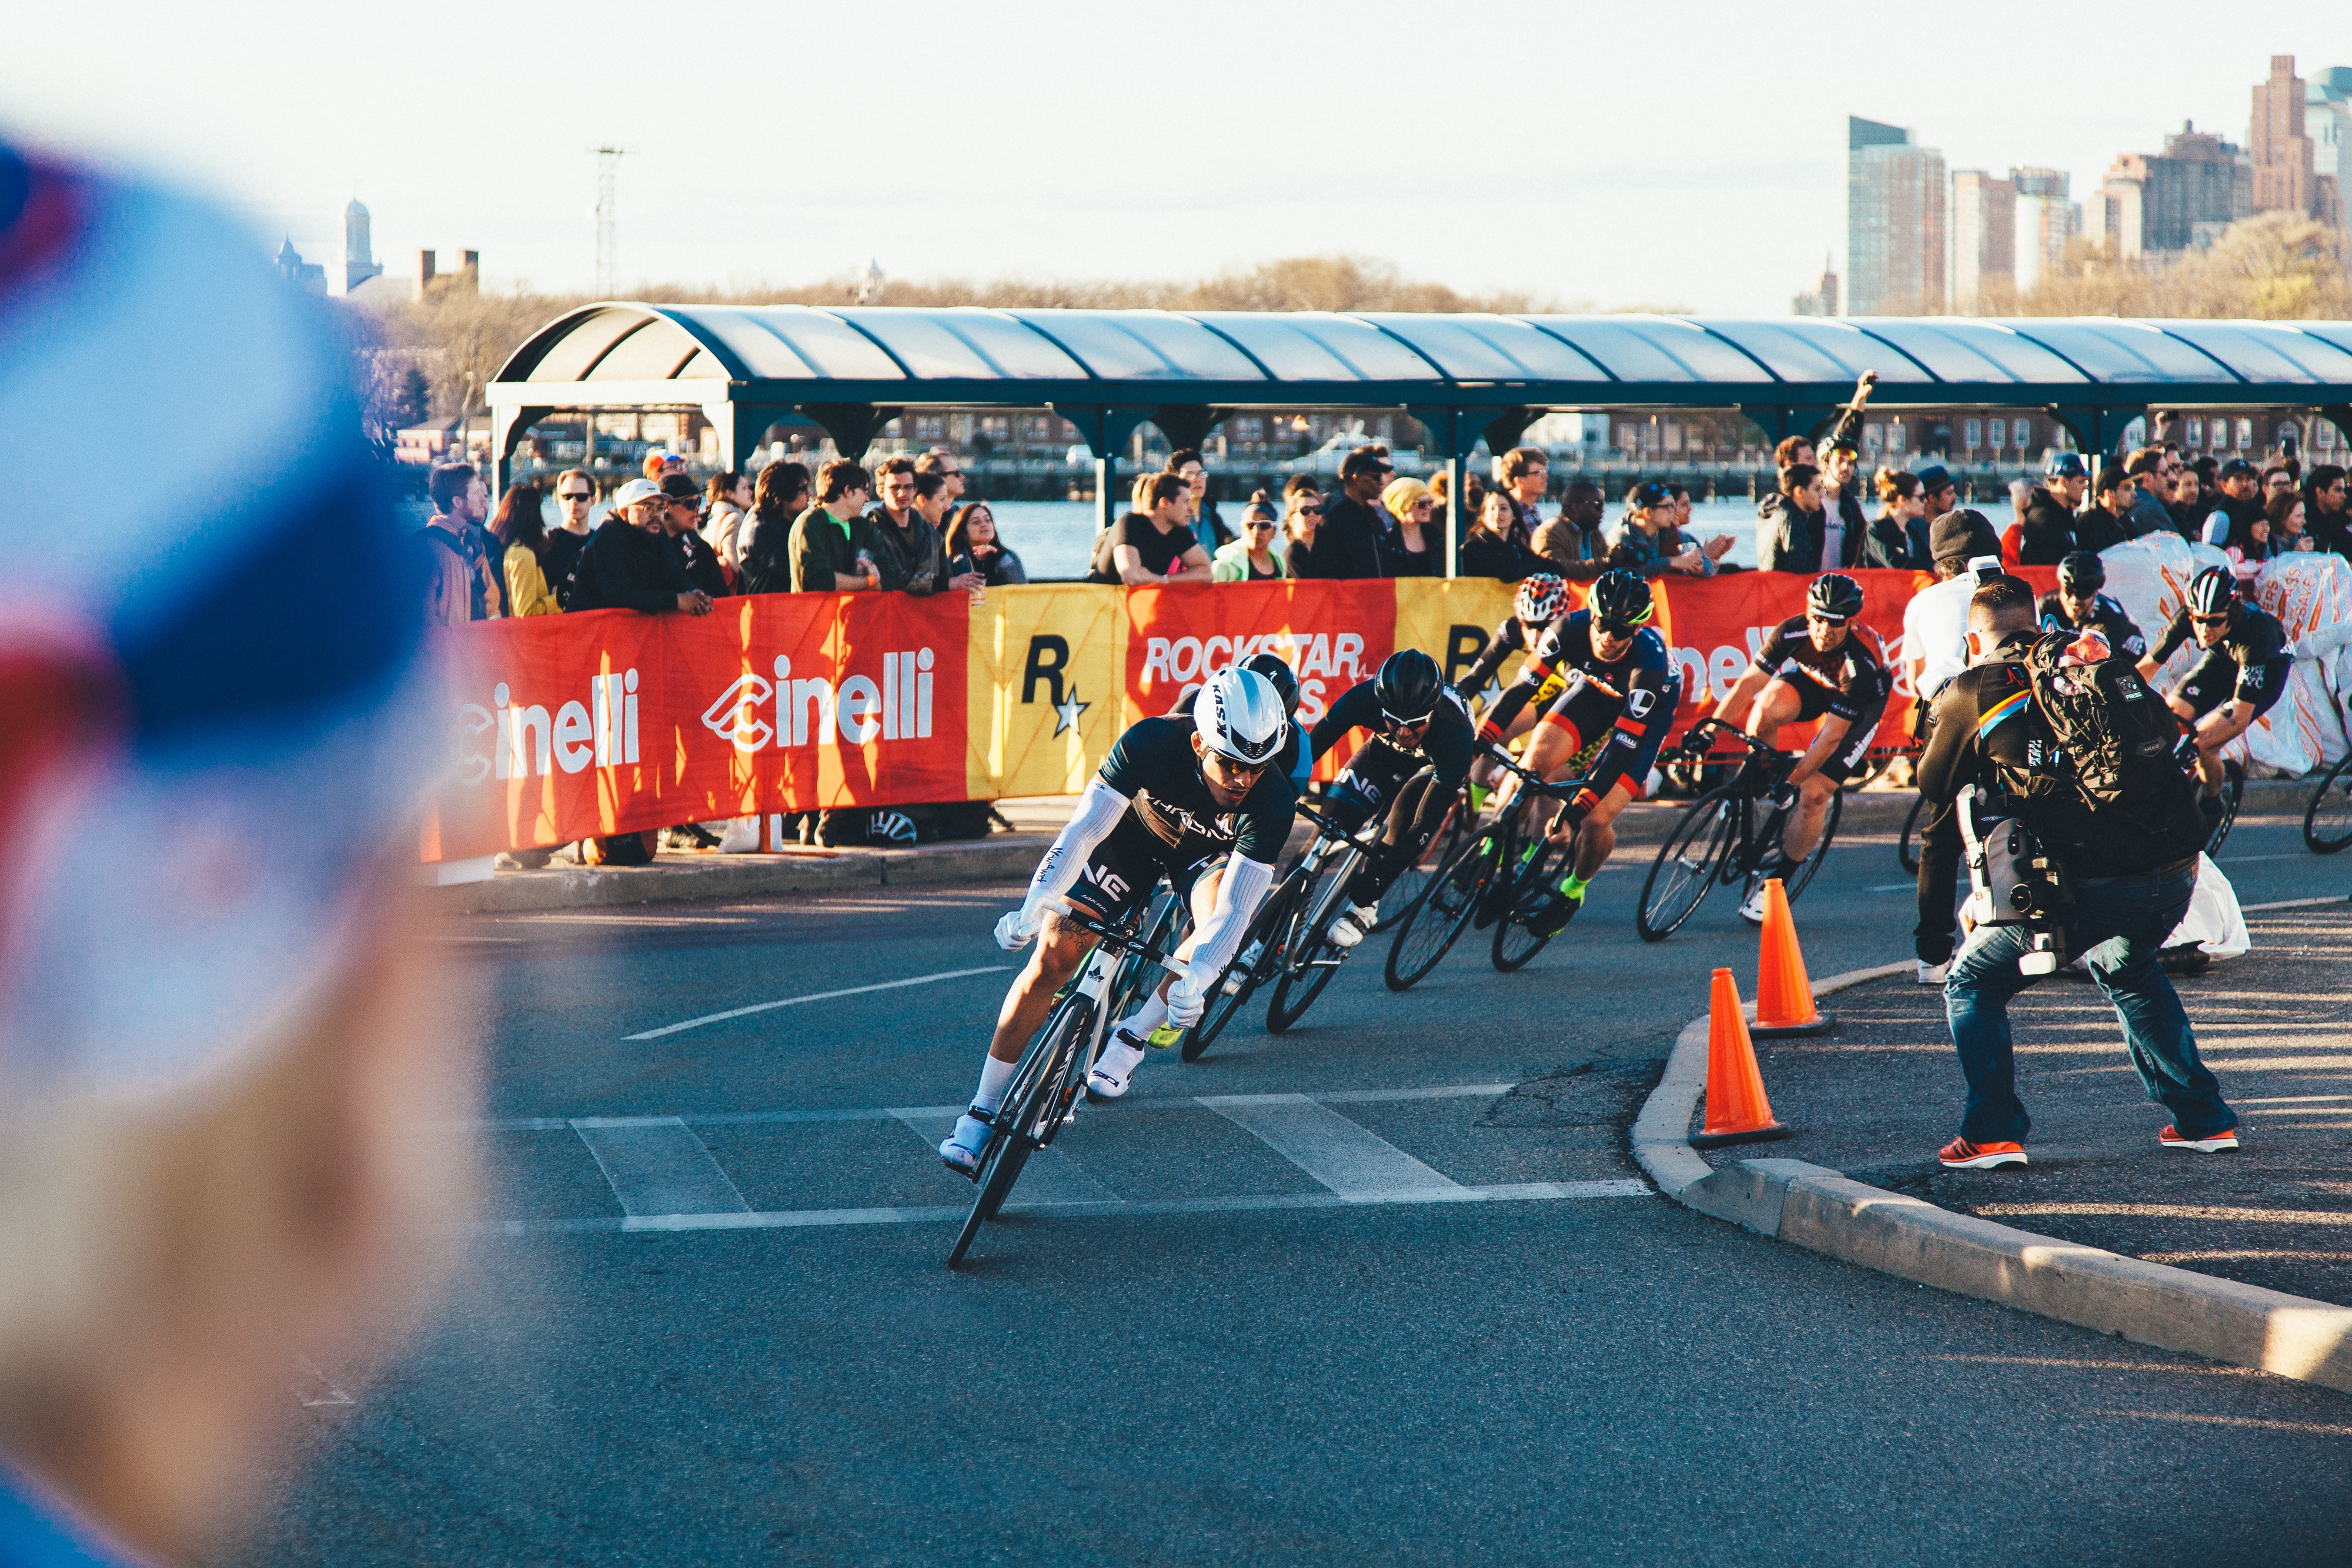
structure, bicycle, recreation, vehicle, cycling, race, sports, racing, race track, endurance, road cycling, sport venue, cycle sport, cyclo cross, bicycle racing, endurance sports, road bicycle racing, duathlon